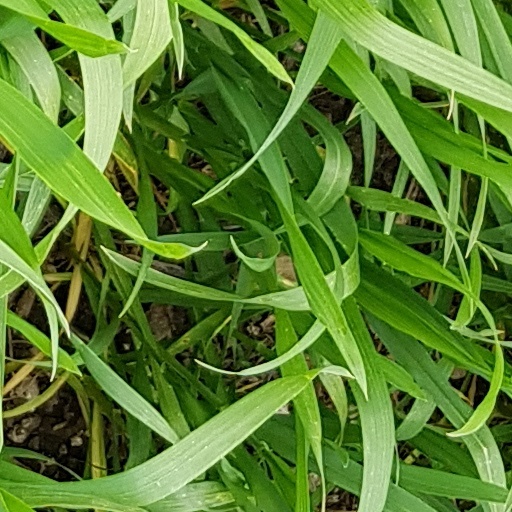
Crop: wheat